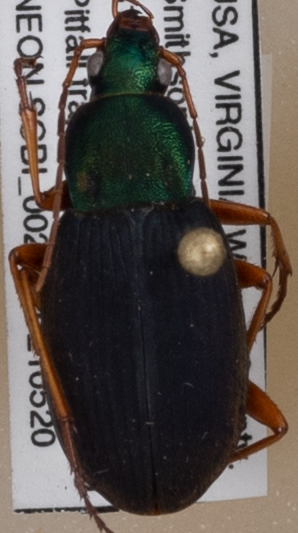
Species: Chlaenius aestivus
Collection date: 2021-05-20
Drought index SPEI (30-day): -1.01
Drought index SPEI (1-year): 0.17
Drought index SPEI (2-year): -0.24